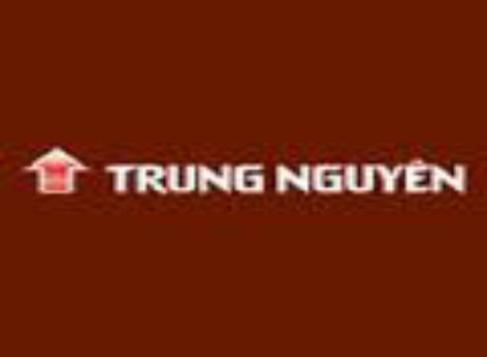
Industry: Food